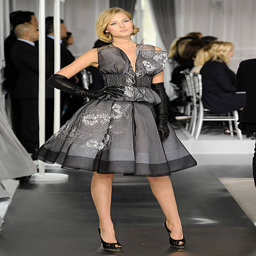
a model walks the runway at the summer fashion show during fashion week .